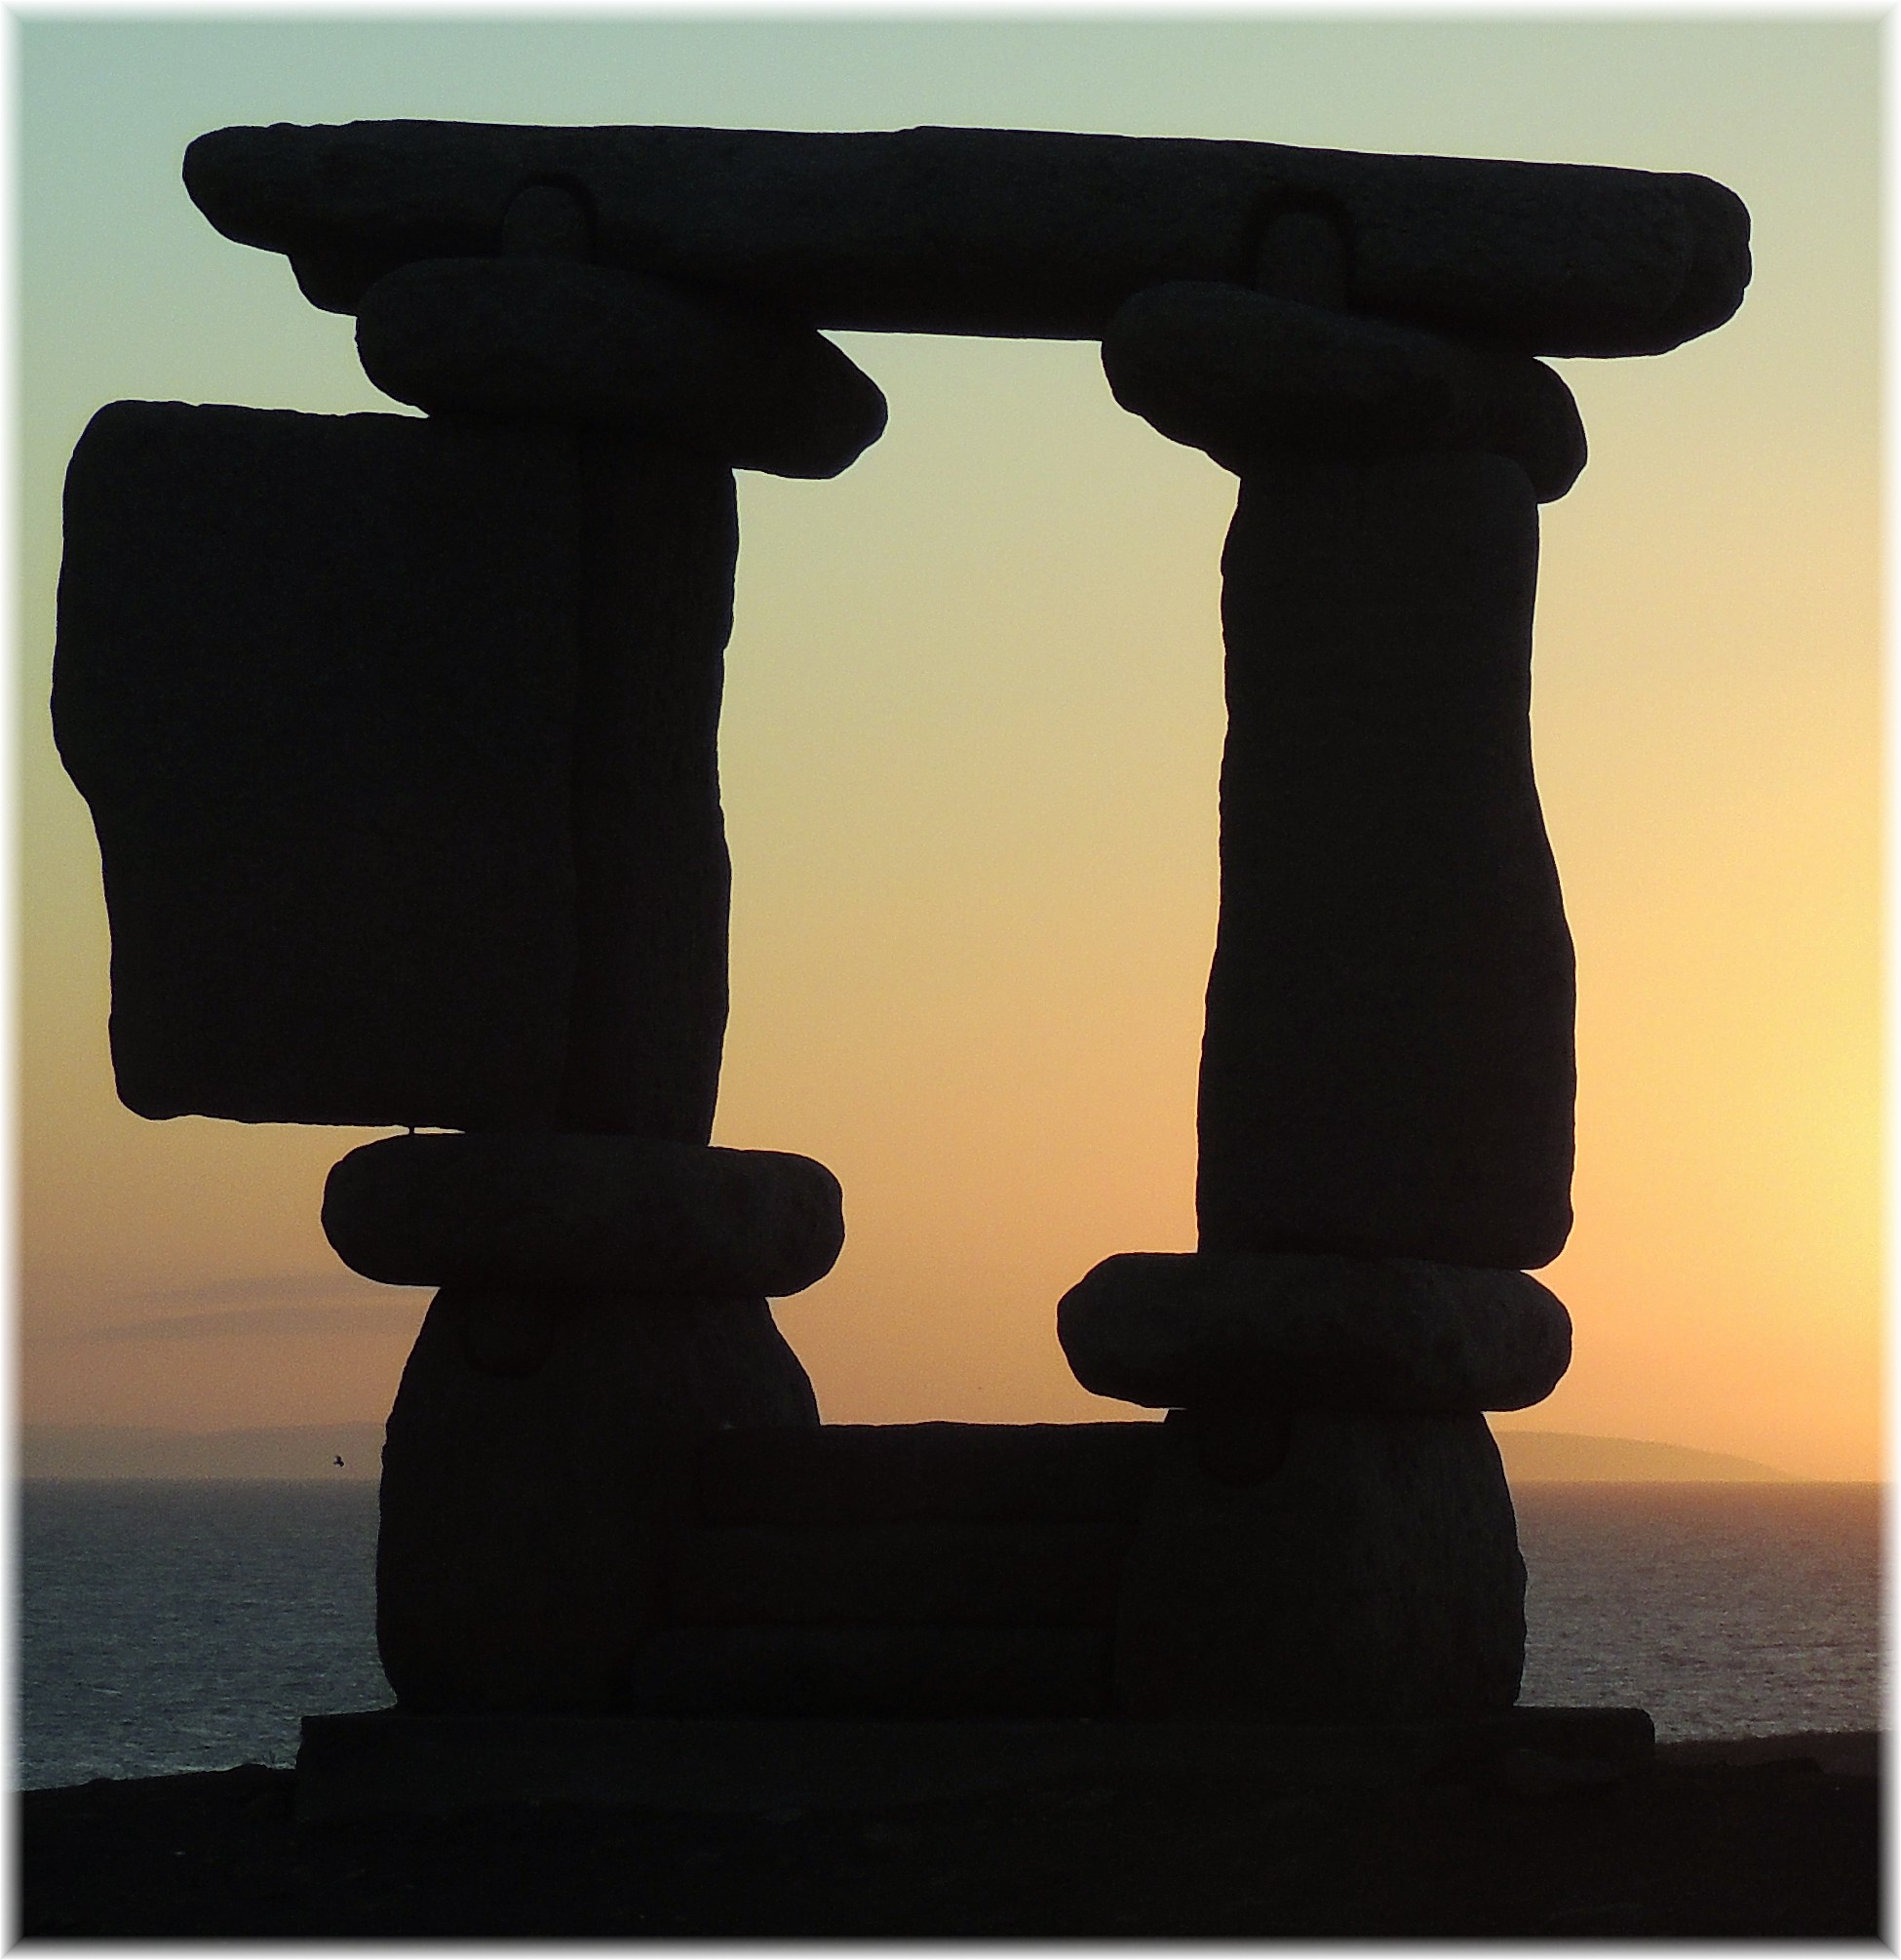
silhouette, sitting, black, furniture, image, shape, human positions